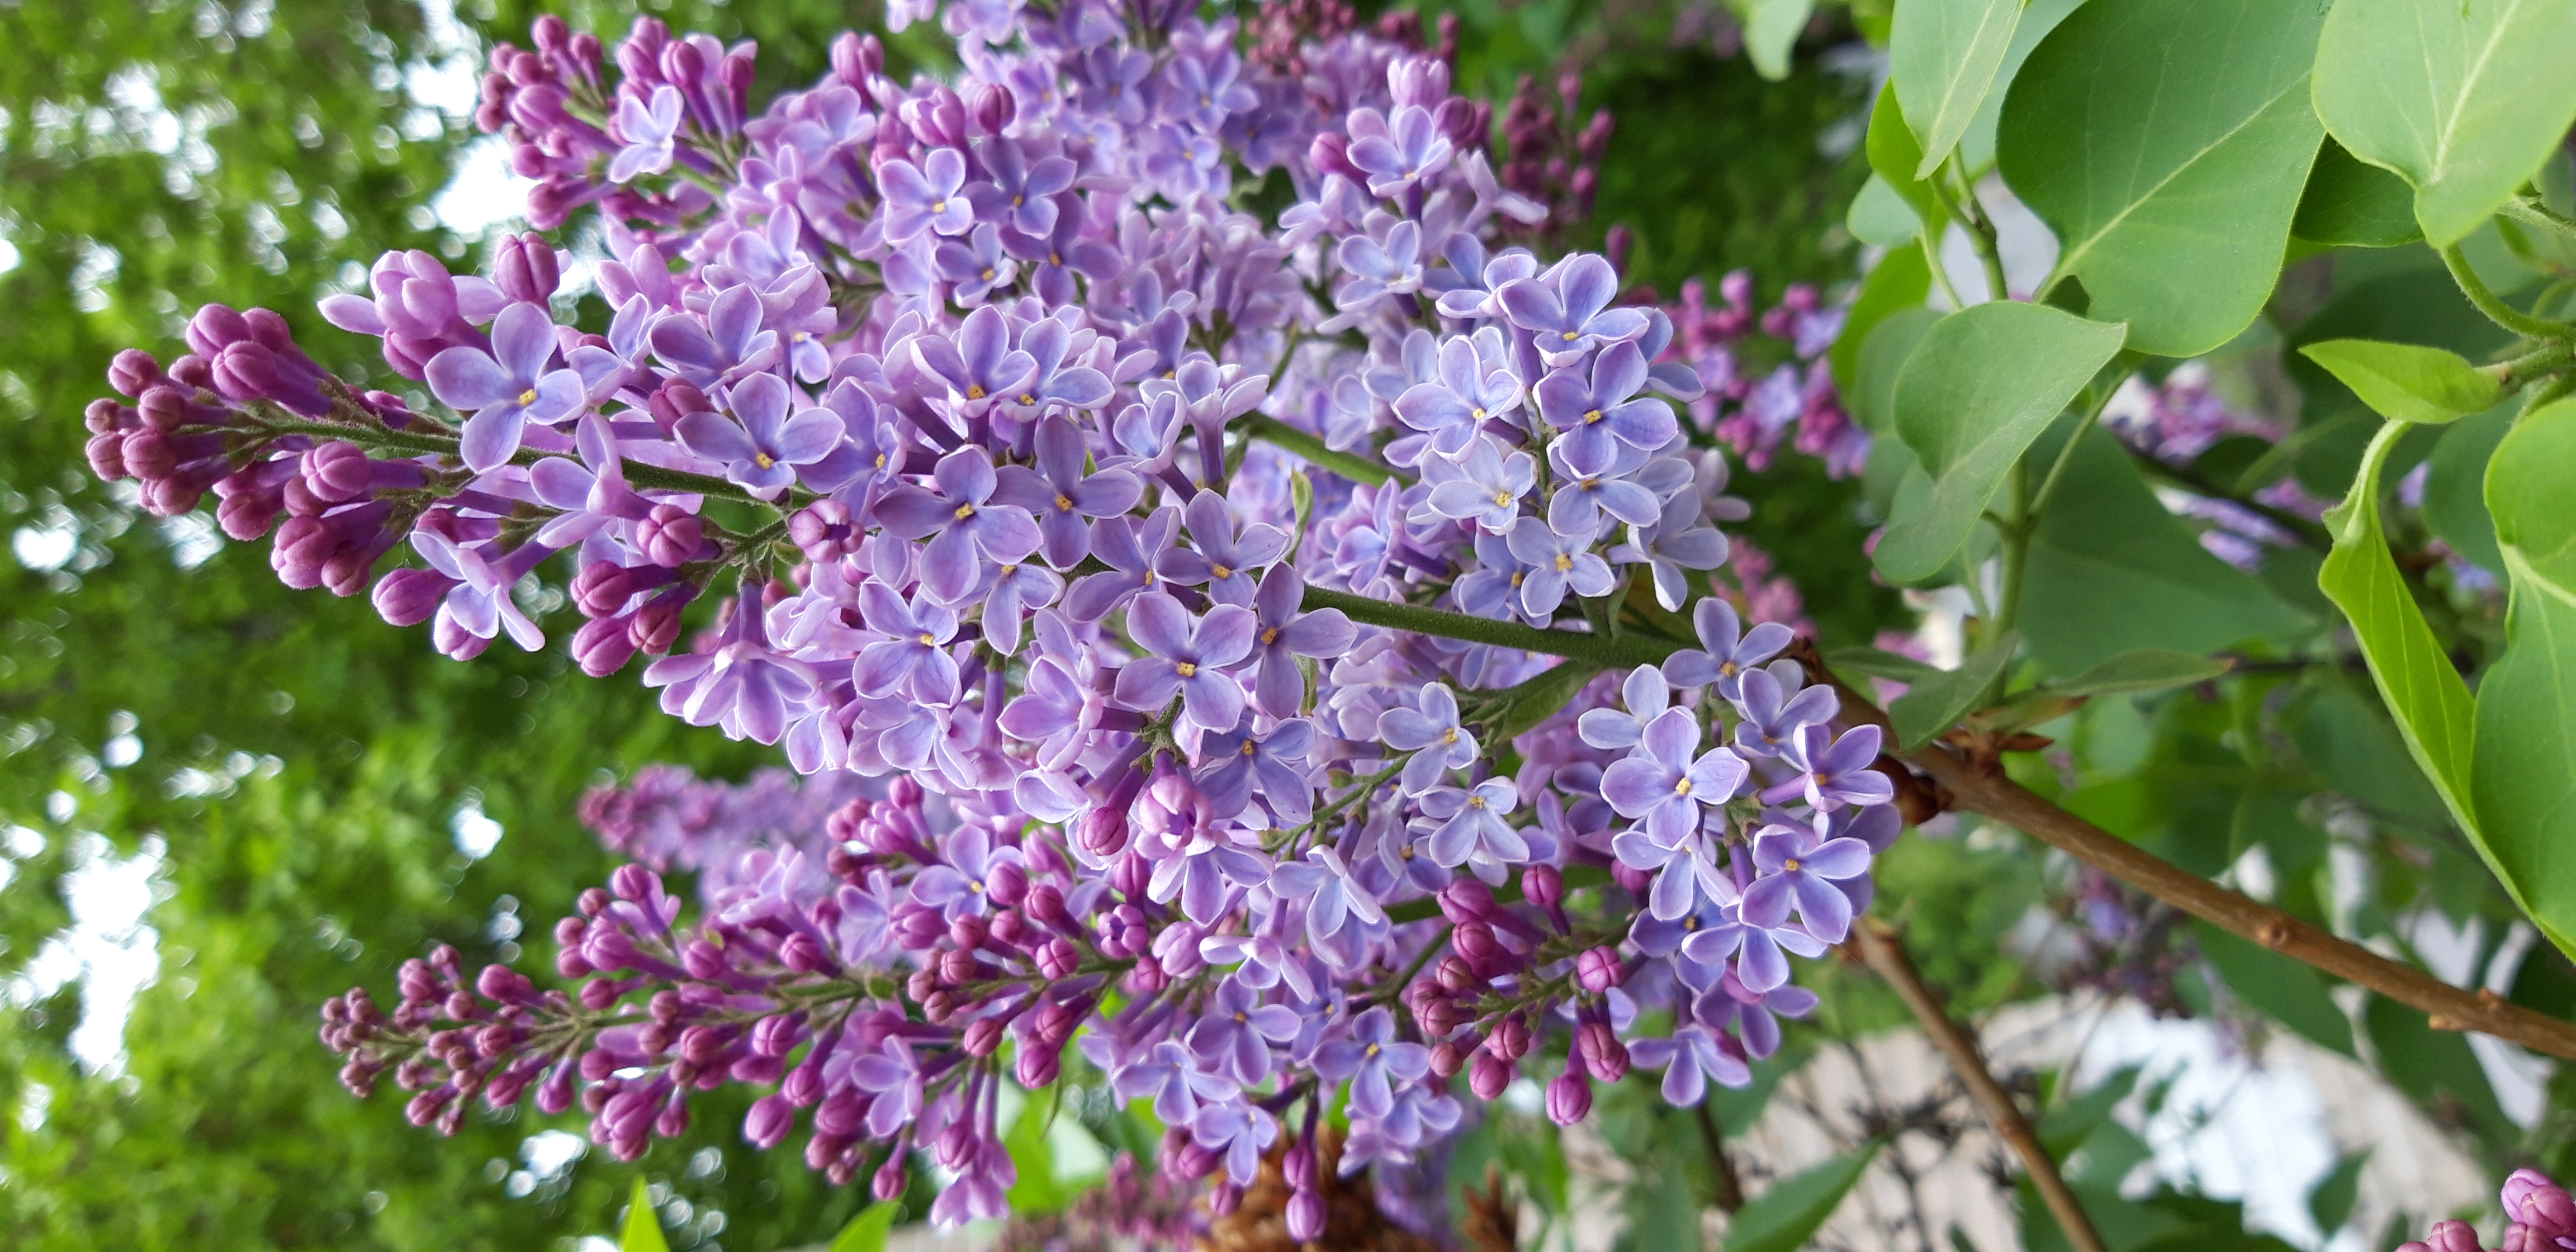
spring, lilac flowers, nature, plants, flower, plant, purple, petal, botany, groundcover, flowering plant, annual plant, shrub, subshrub, terrestrial plant, pollen, wildflower, herbaceous plant, perennial plant, blossom, buddleia, allium, milkweed, magenta, pink family, cornales